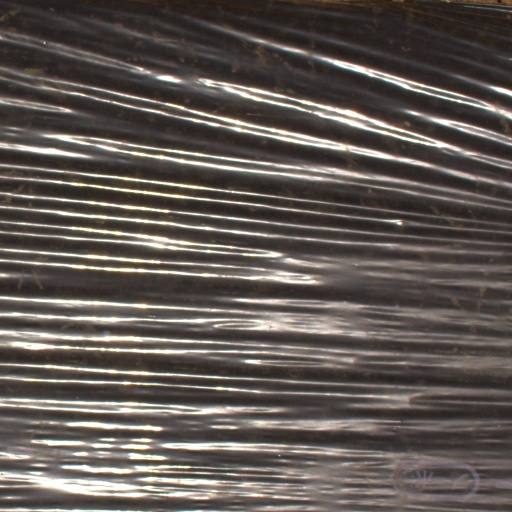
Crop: Jerusalem artichoke